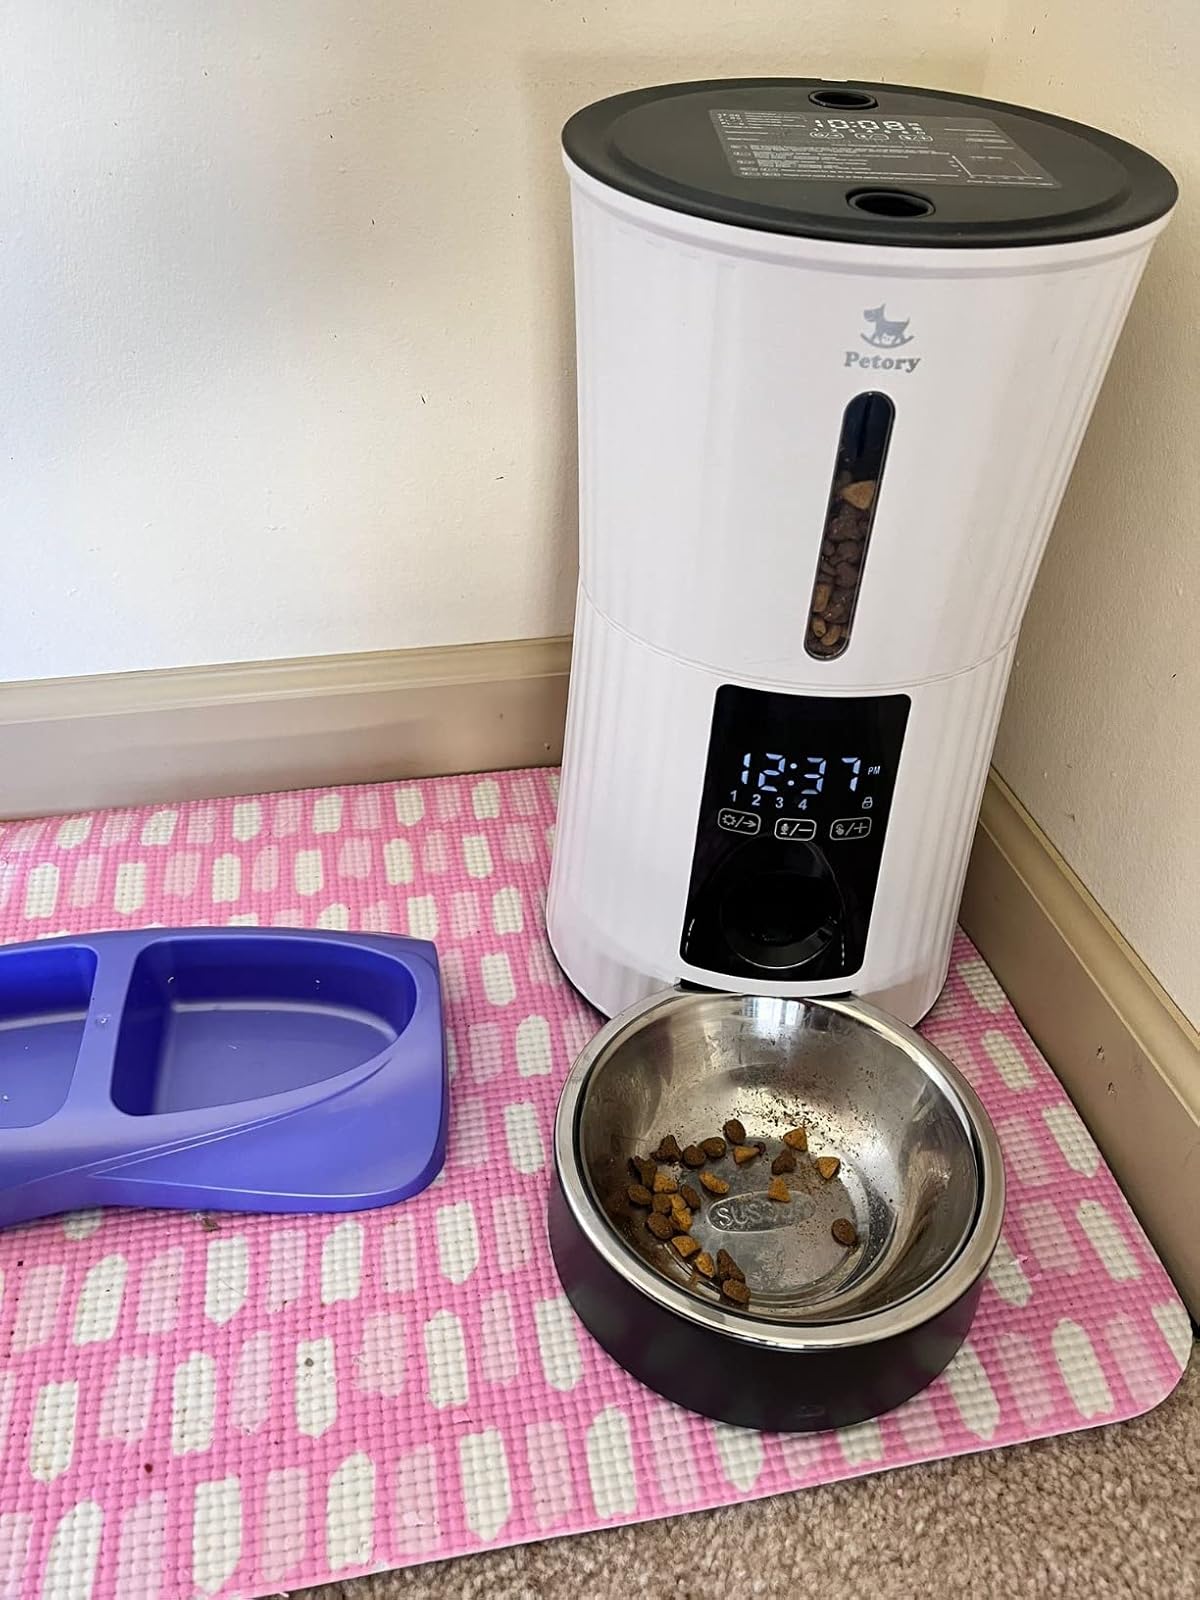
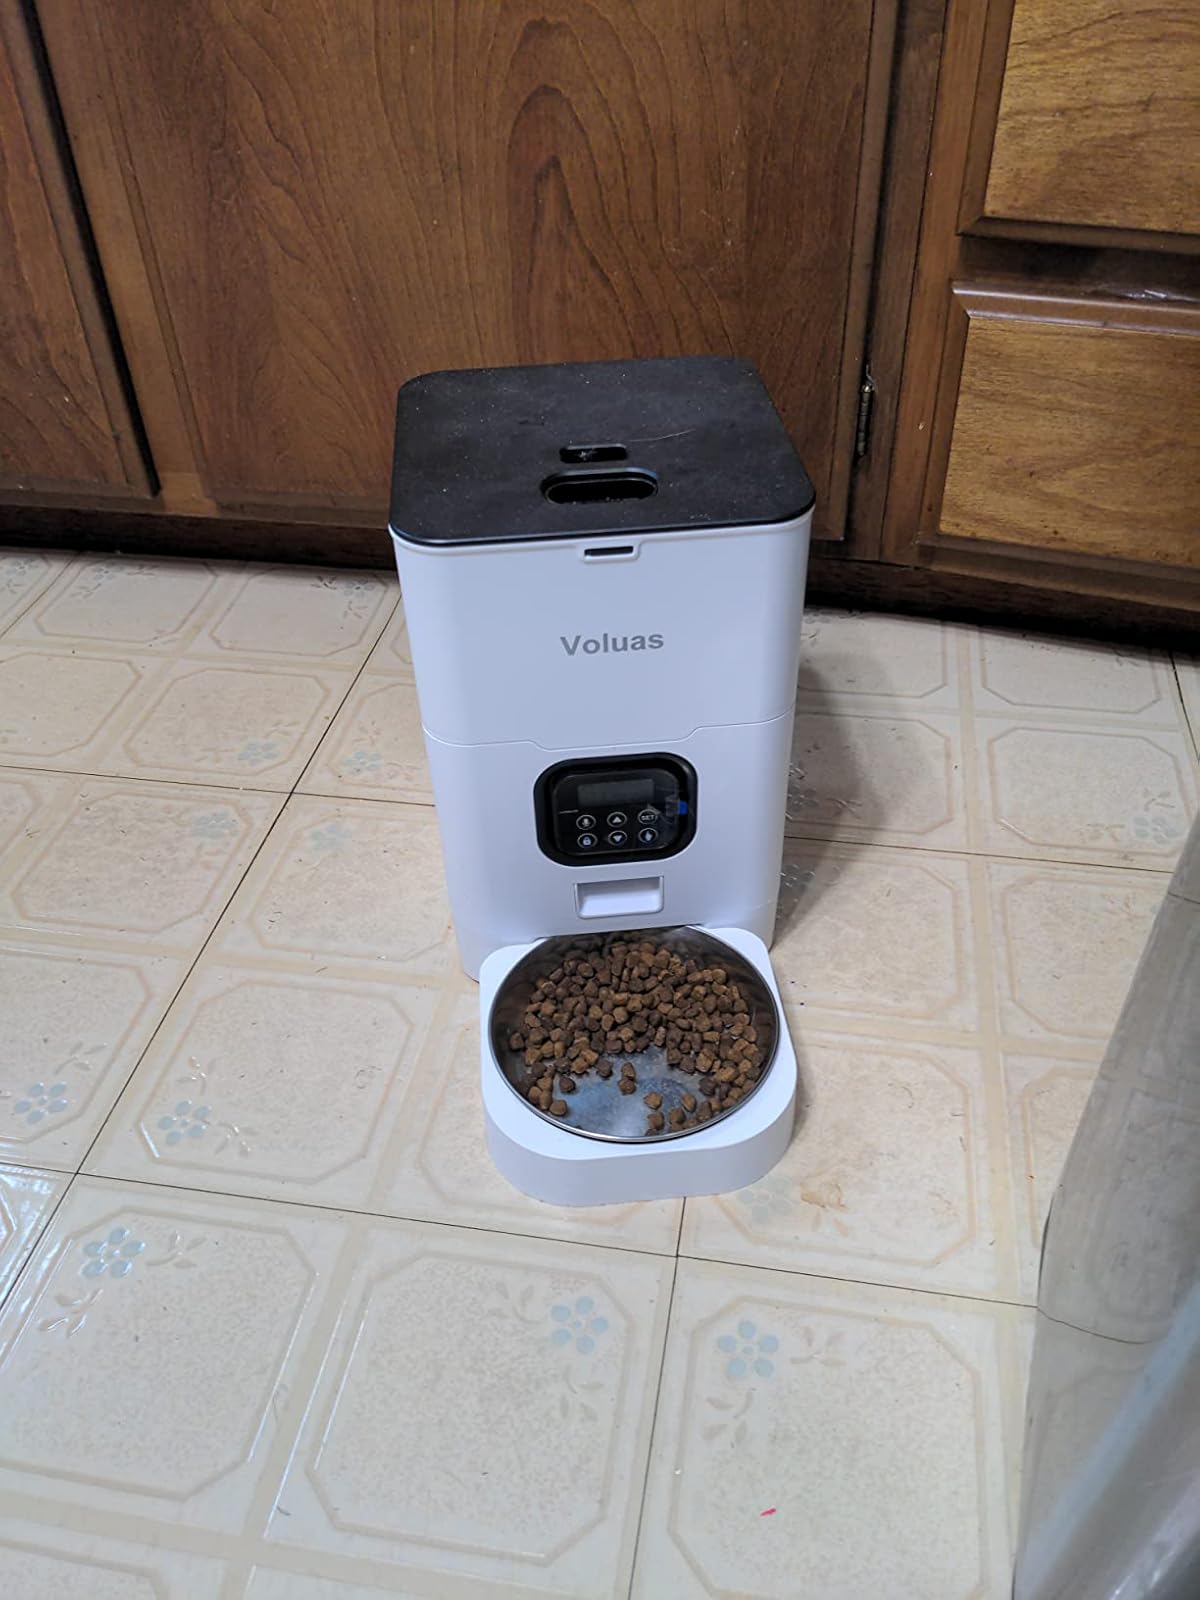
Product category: items_feeder
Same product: no